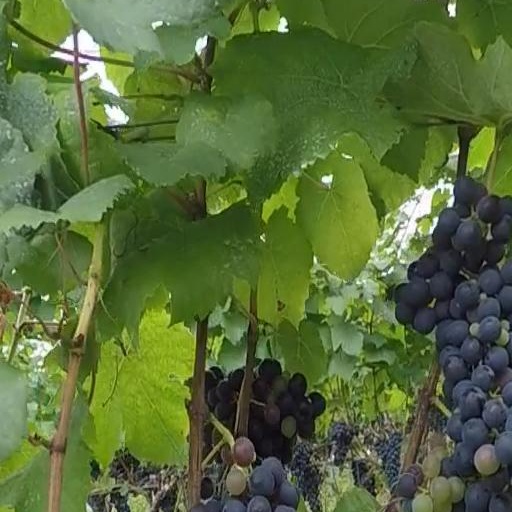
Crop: grape